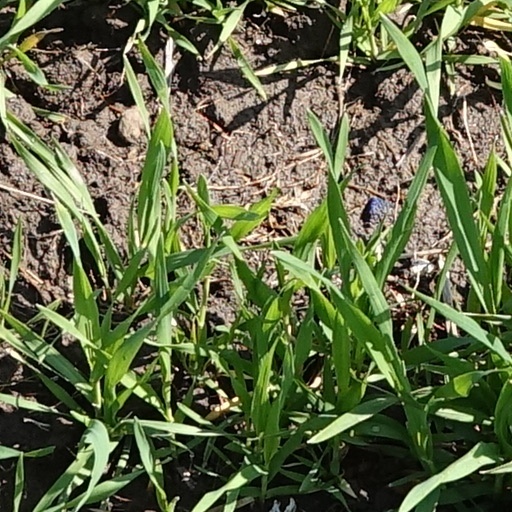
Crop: wheat